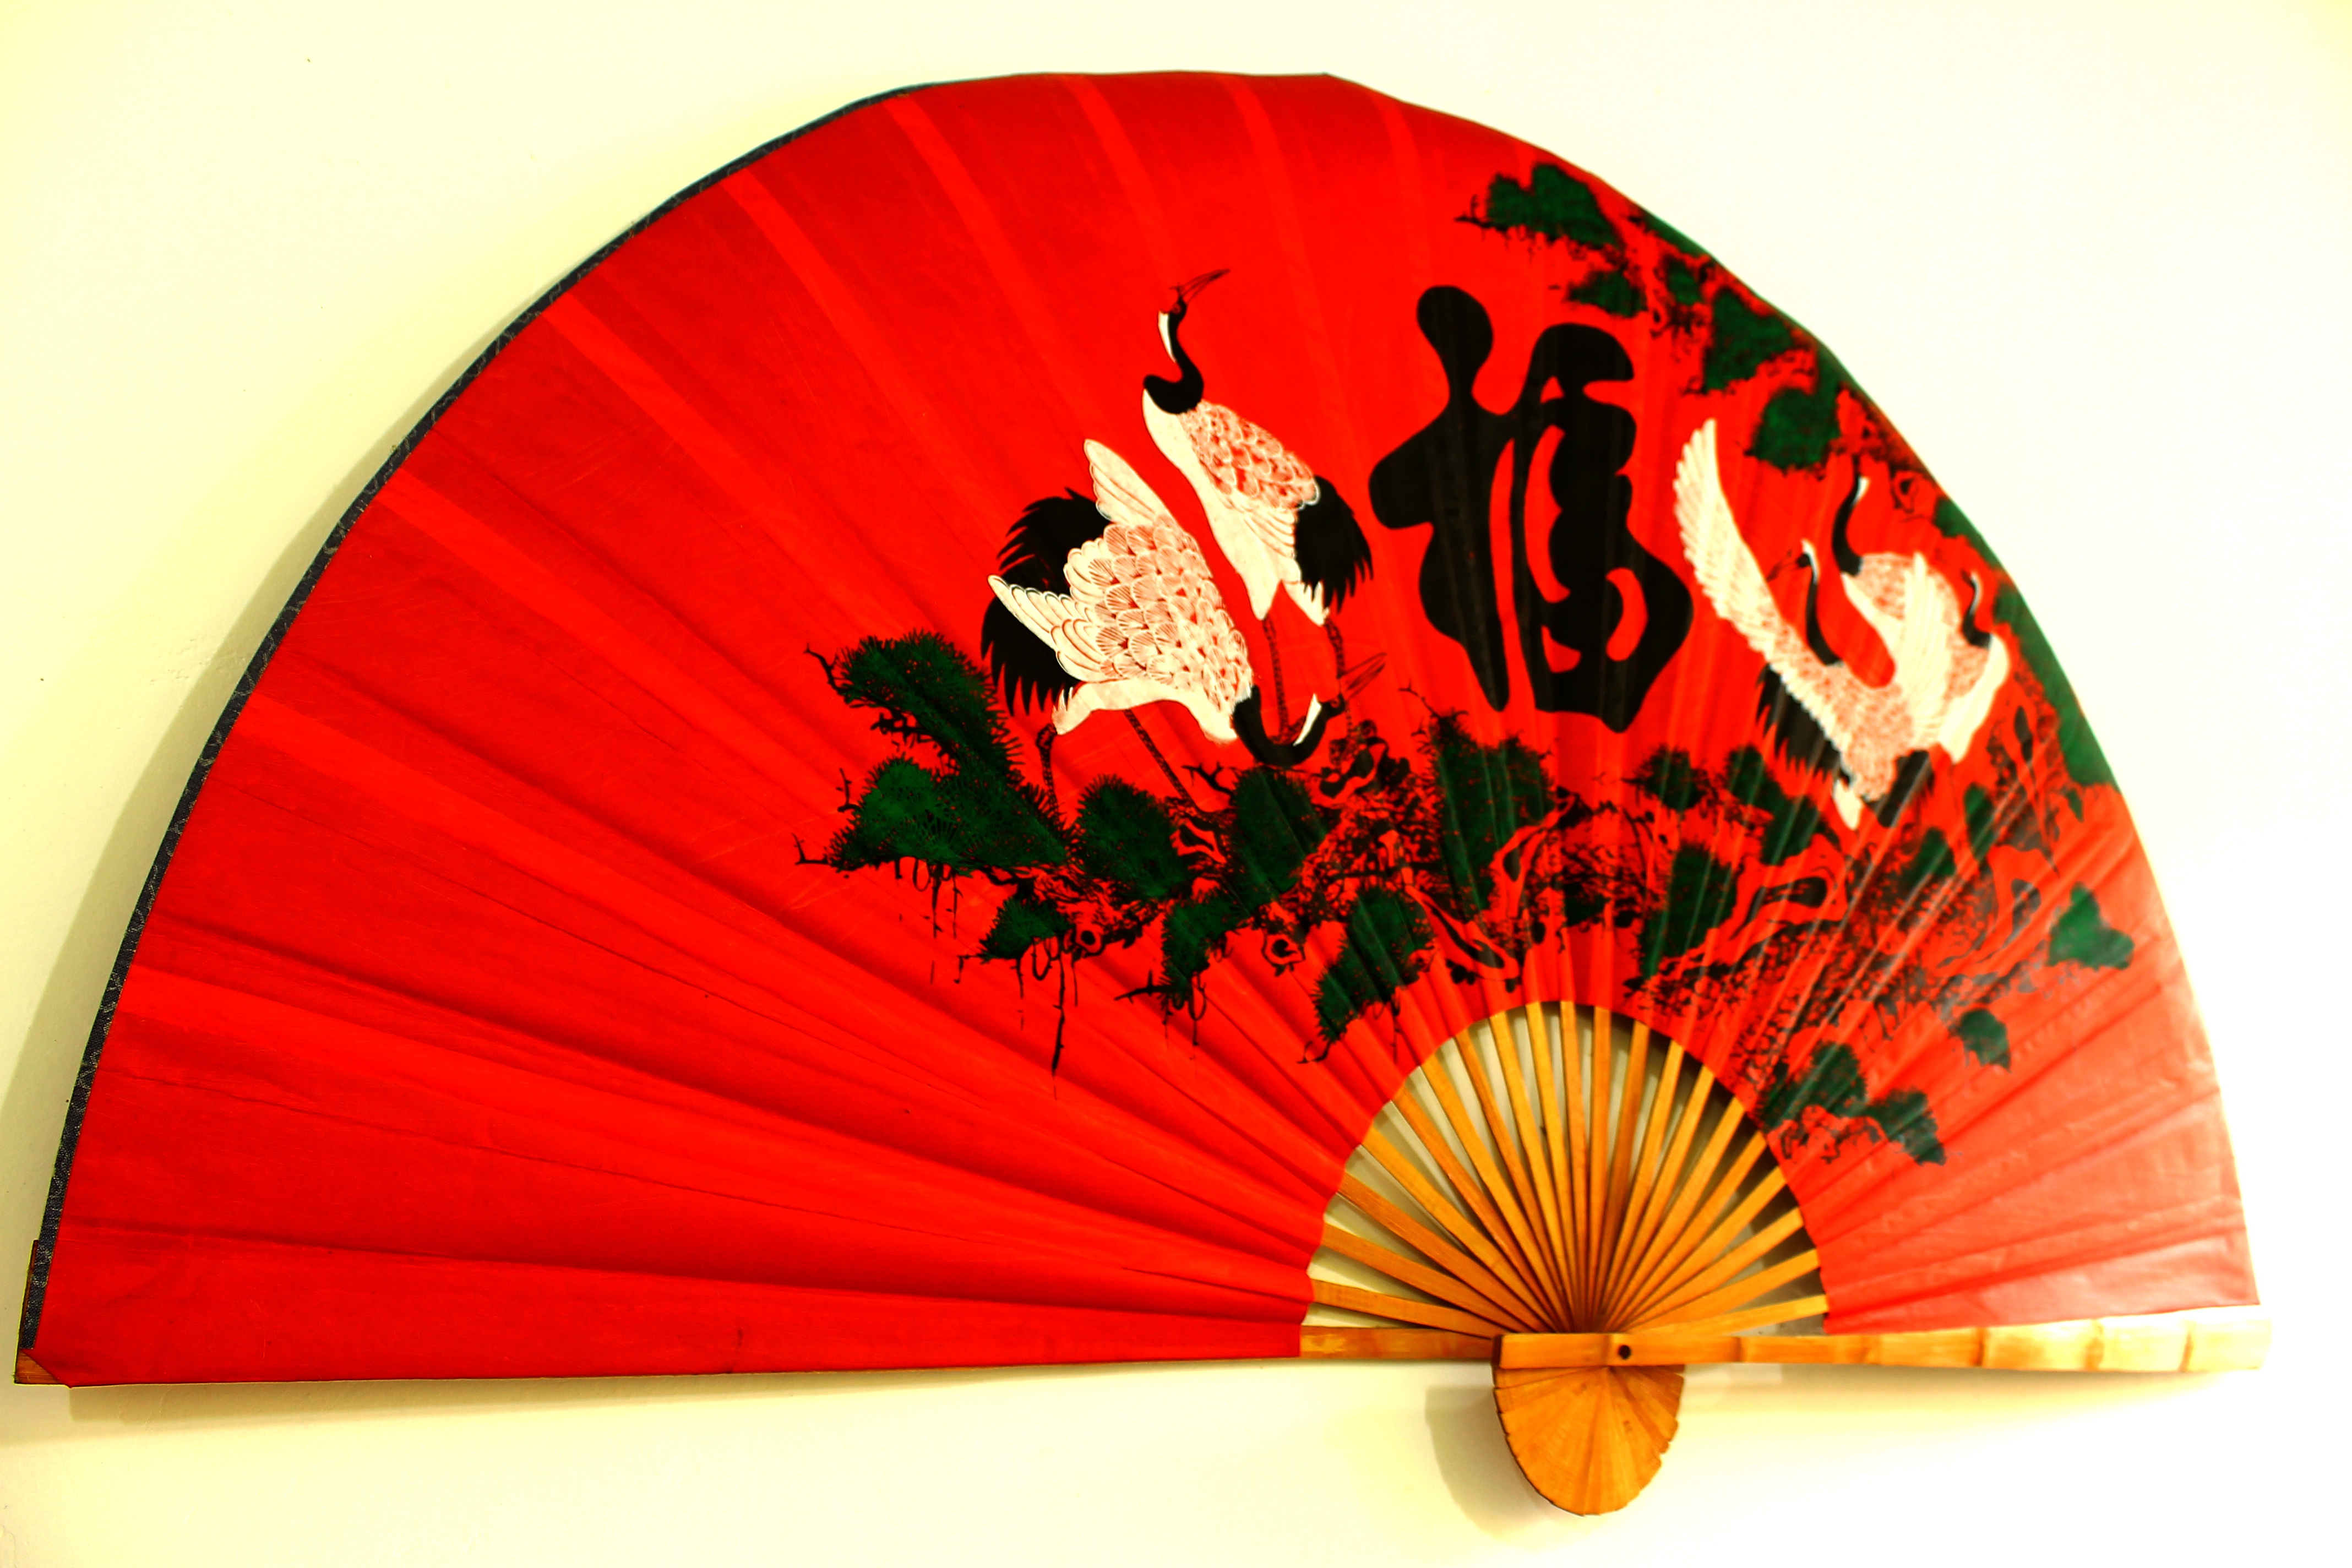
flower, red, umbrella, flag, fan, ornament, brand, garnish, illustration, ornamental, tradition, prop, fashion accessory, hand fan, japanese fan, fuan